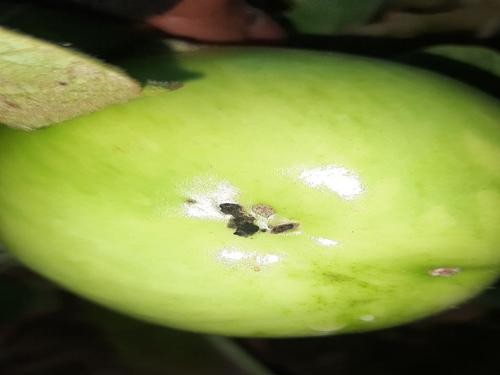
Label: Shoot and Fruit Borer